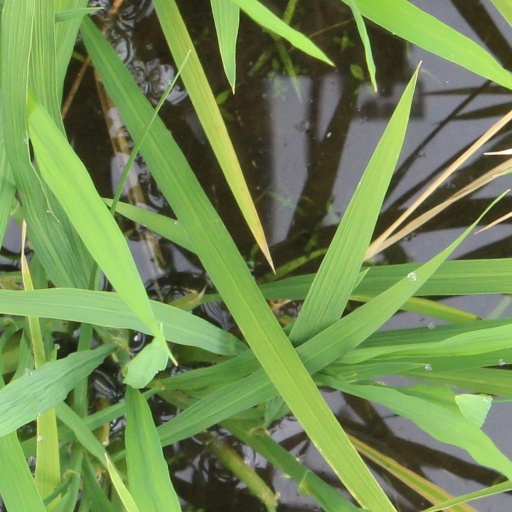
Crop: rice